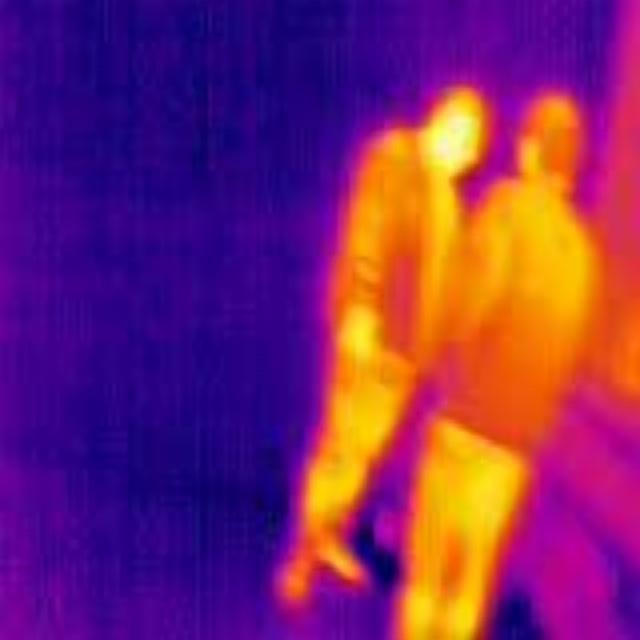
Detected objects:
label: person
label: person